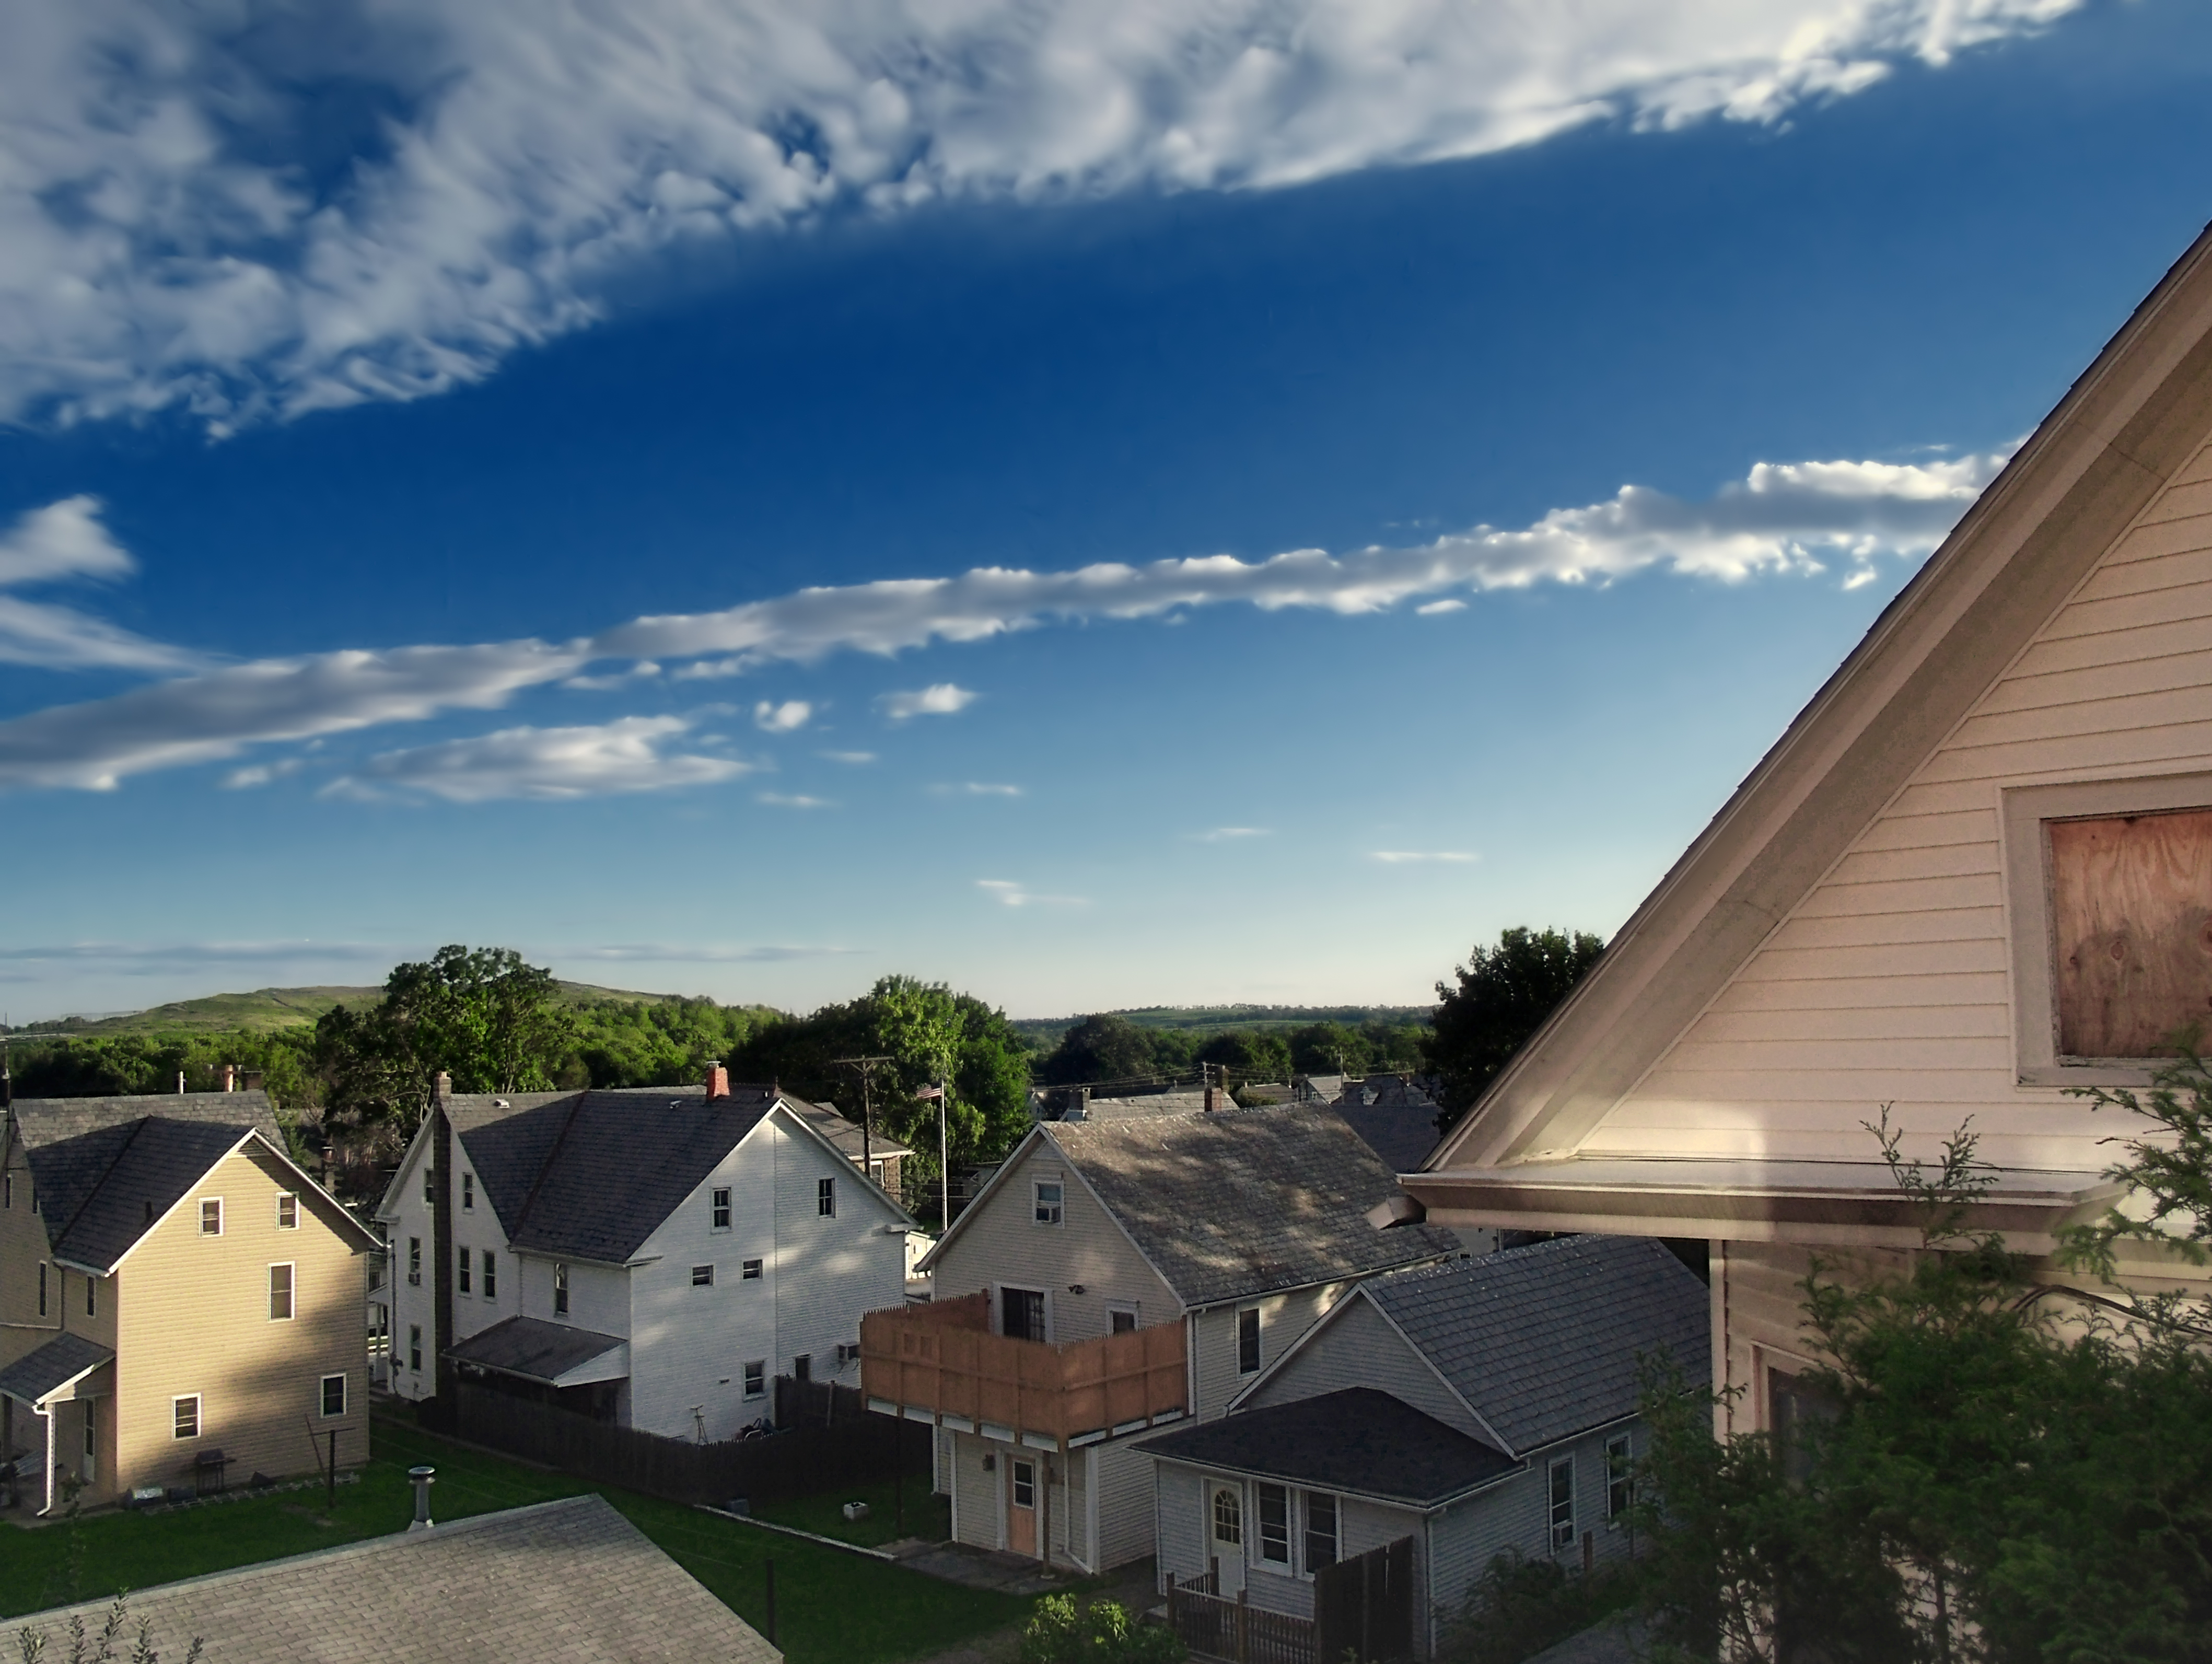
sky, house, roof, home, summer, weather, property, creativecommons, clouds, estate, rural area, residential area